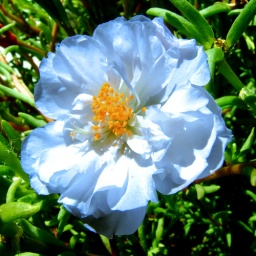
nice little flower took in my garden! Reminds me blue eyes' someone!